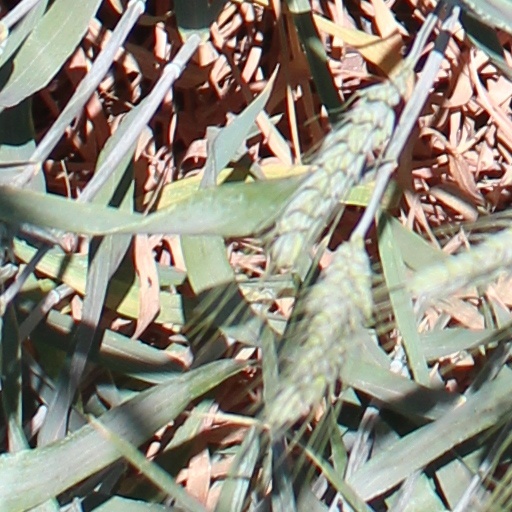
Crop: wheat